XHLZ-FM (Coahuila)

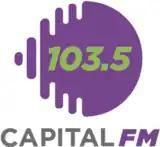
Logo used as Capital FM until October 2019

The concession for XELZ-AM 710 was awarded in 1989, with the station gaining an FM counterpart in 1994. It was initially owned by Radiorama and then operated by Grupo Radio México with its La Z grupera format.